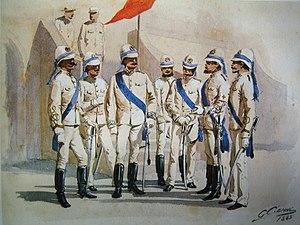
Officiers italiens en Afrique, 1885.
Le combat de Serobeti est livré le 16 juin 1892 pendant la guerre des Mahdistes du Soudan.